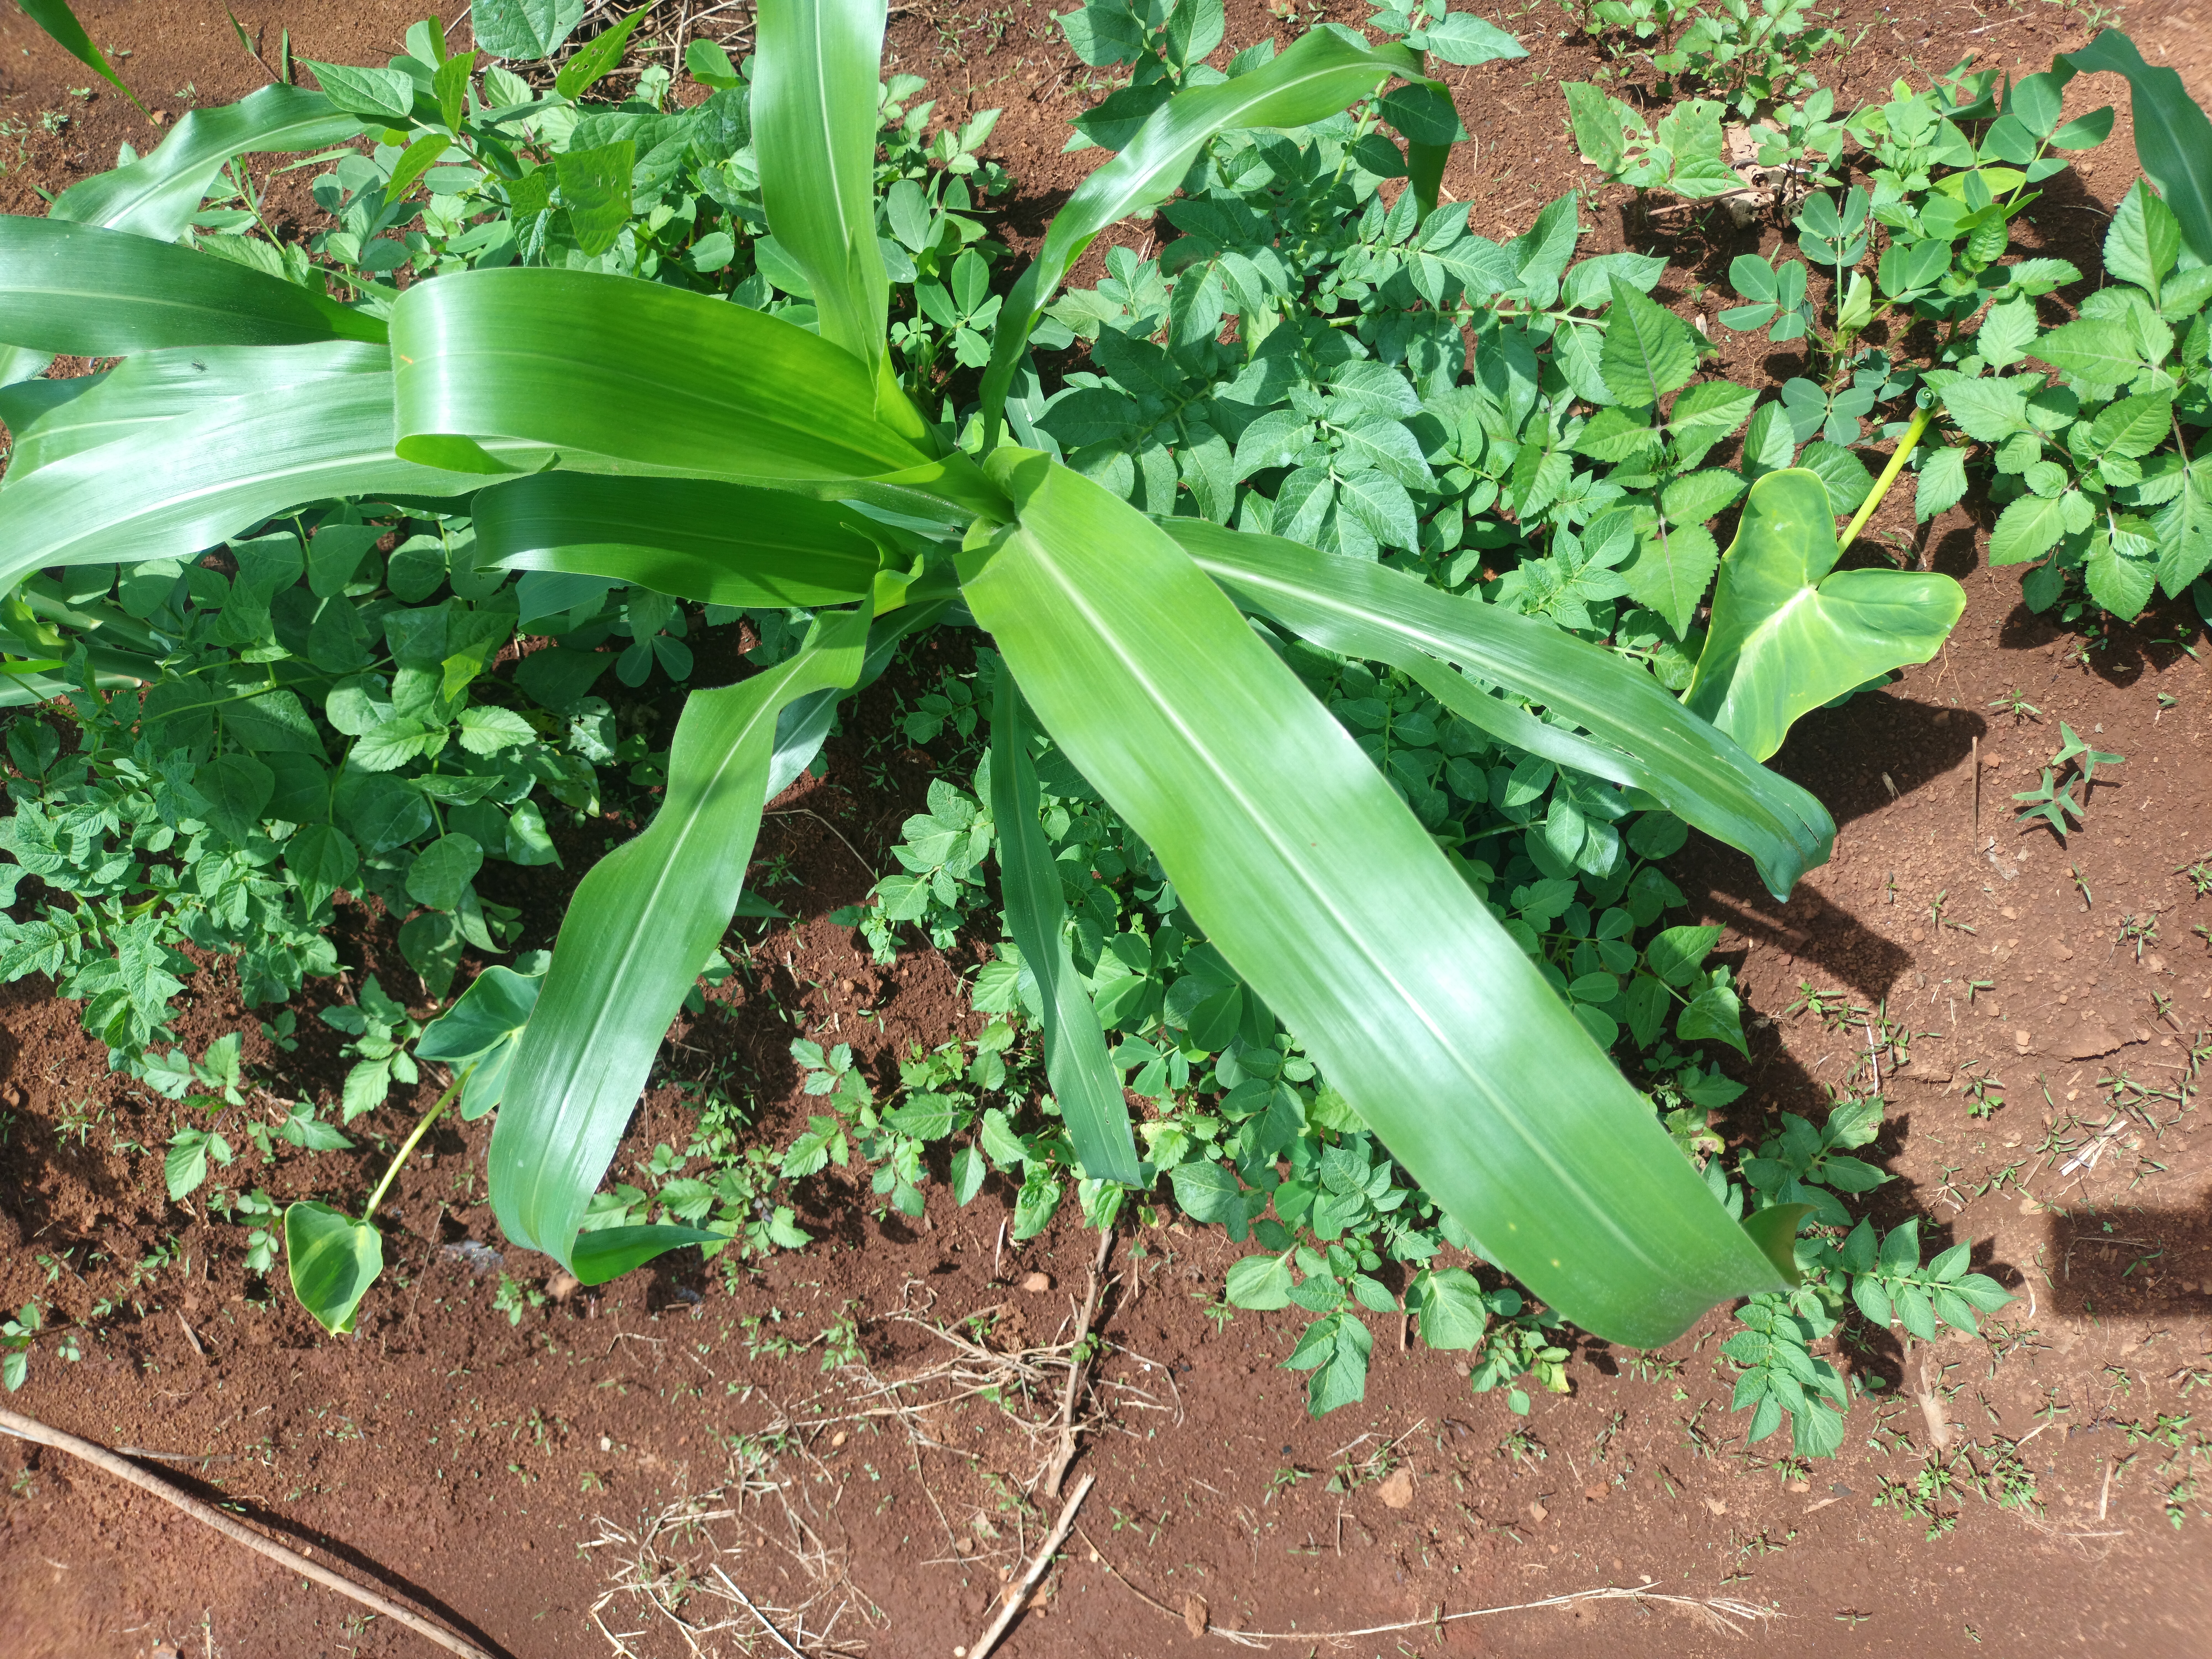
Label: healthy